The Bends (song)

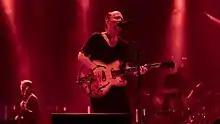
Radiohead performing at the Centre Bell in Montreal in 2018

In May 1994, Radiohead performed "The Bends" at the London Astoria; this performance was later included on "Live at the Astoria" (1995) and the 2009 "Special Collectors Edition" DVD reissue of "The Bends". On 26 June, they performed it during their set at the 1994 Glastonbury Festival. In March 1995, they played it at the London Forum.